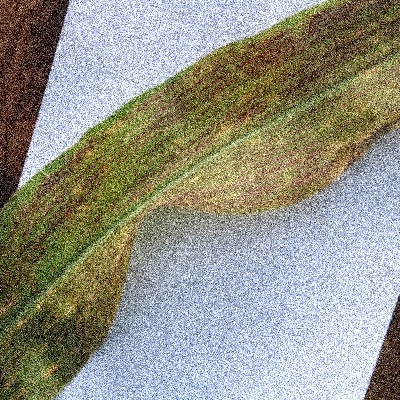
Label: Corn_(Maize)___Leaf_Spot